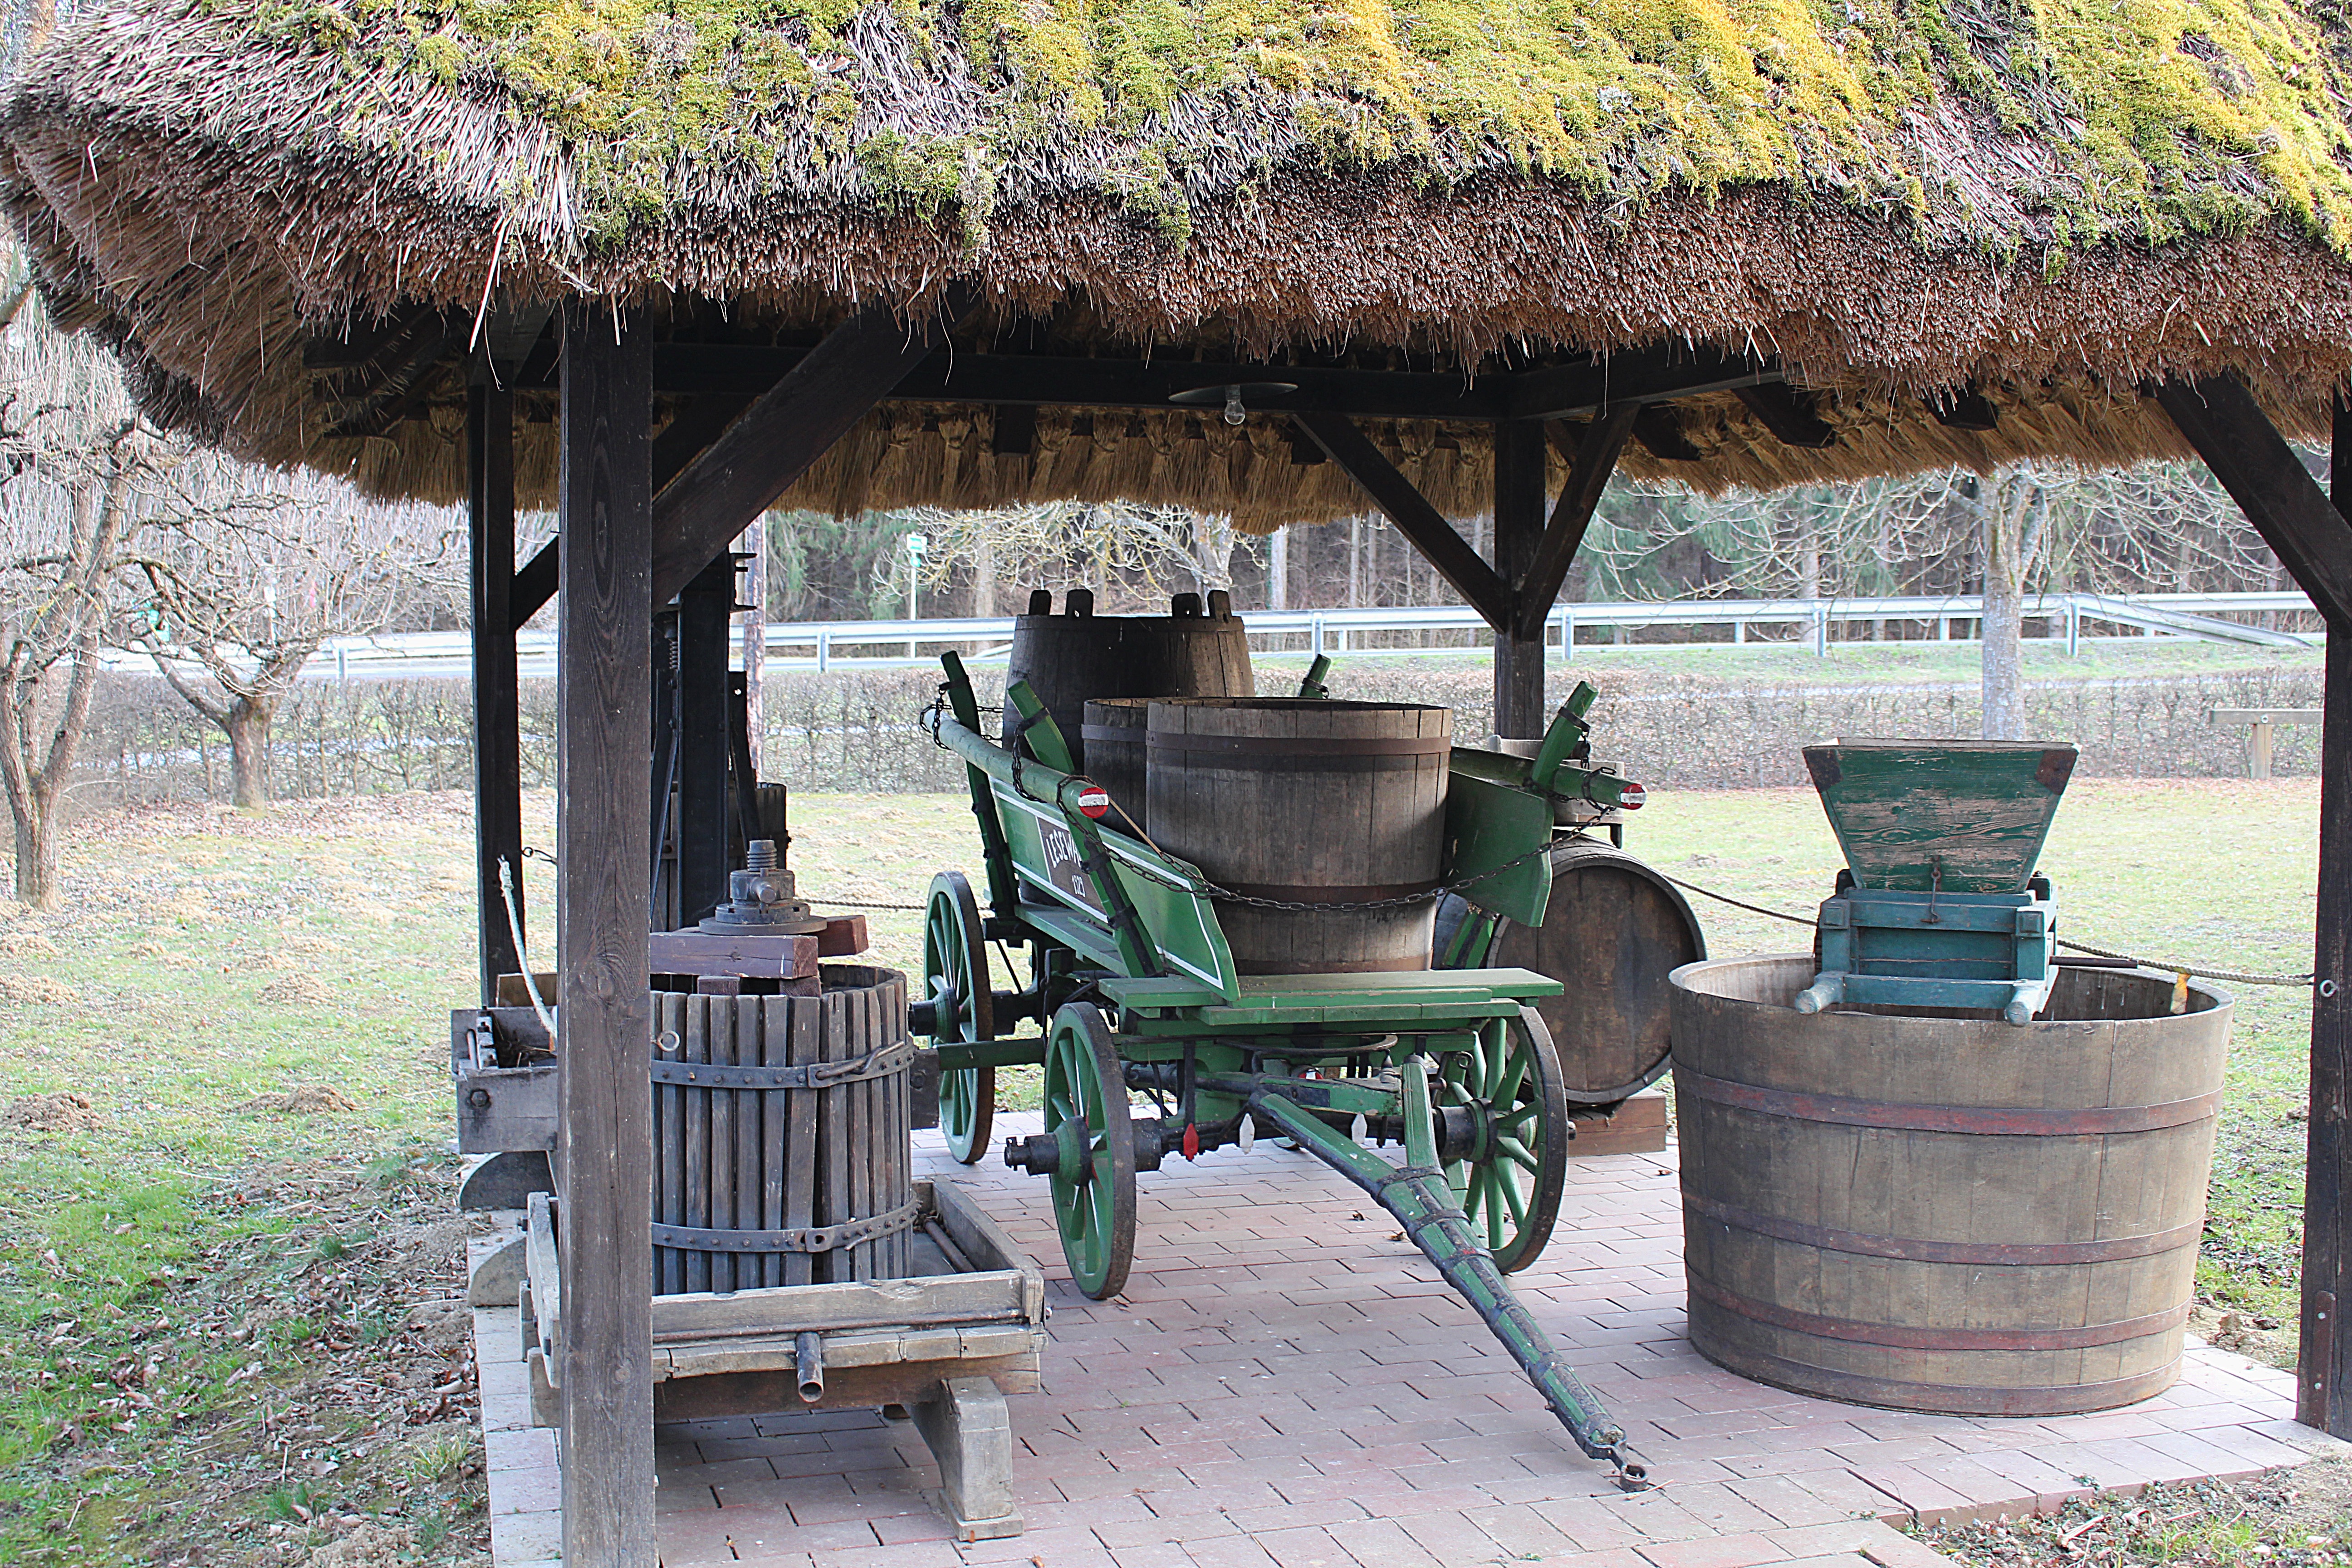
wood, vintage, hut, cottage, gazebo, furniture, vintage cars, outdoor structure, read dare, wine trough